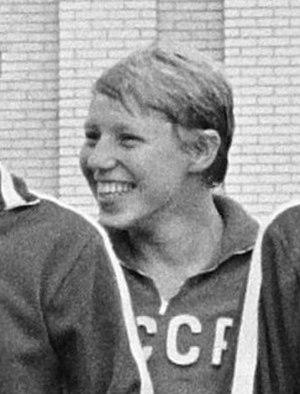
Antonina Rudenko, née en 1950 à Yalta, est une nageuse soviétique.